River Dee, Aberdeenshire

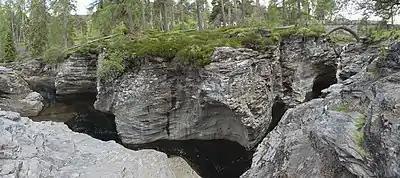
Linn of Dee above Braemar

At Linn of Dee the river passes east through a 300-metre natural rock gorge, a spot much favoured by Queen Victoria during her stays at Balmoral. The queen opened the bridge which spans the Dee at this point in 1857. Between Linn of Dee and Braemar the Lui Water (formed by the Luibeg and Derry burns) and the Quoich Water join the growing River Dee. The River Clunie enters the Dee at Braemar. Evidence of human activity stretching as far back as BC has been found at a complex of sites stretching along the banks of the Dee.